Resolven (ship)

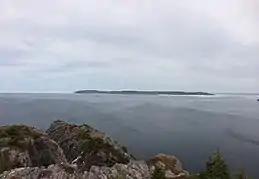
Baccalieu Island and the surrounding waters, where "Resolven" was found adrift on 29 August 1884

The SV Resolven was a merchant brig which was found abandoned on 29 August 1884, with her lifeboat missing, between Baccalieu Island and Catalina, Newfoundland and Labrador. The ship's crew appears to have abandoned "Resolven" for unknown reasons in the approximately six hours between the last entry in the ship's log and her sighting by HMS "Mallard" of the Royal Navy; none of those who had been aboard "Resolven" were ever seen or heard from again.